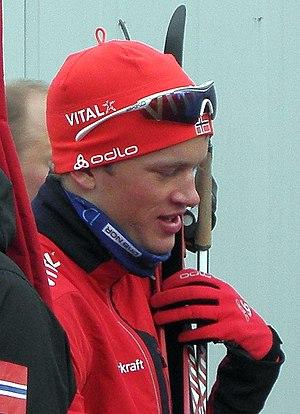
Tarjei Bø, né le 29 juillet 1988 à Stryn, est un biathlète norvégien, vainqueur de la Coupe du monde 2010-2011 et multiple champion du monde. Son frère cadet, Johannes Thingnes Bø est également un biathlète de haut niveau.